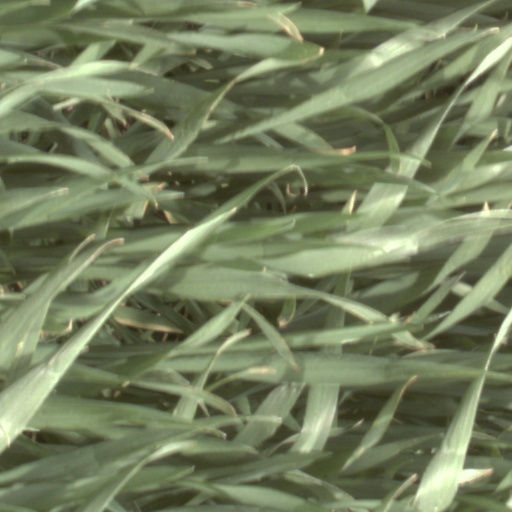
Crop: wheat